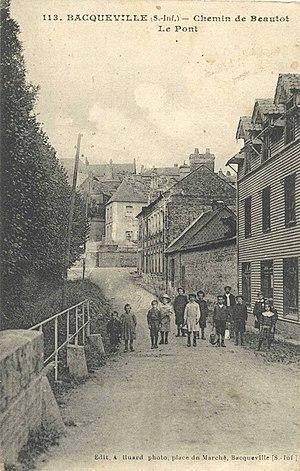
Carte postale du village vers 1910.
Bacqueville est une commune française située dans le département de l'Eure, en région Normandie.